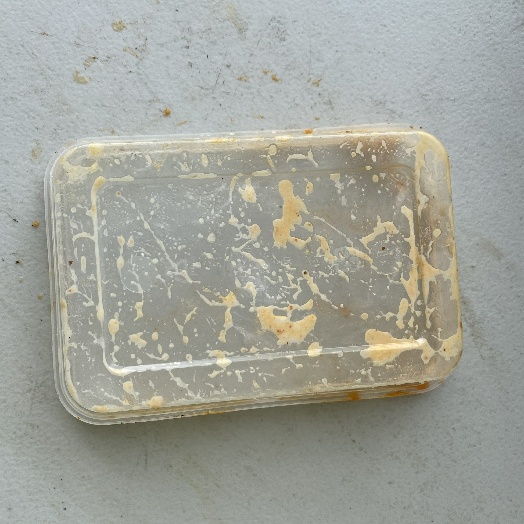
Label: Plastic